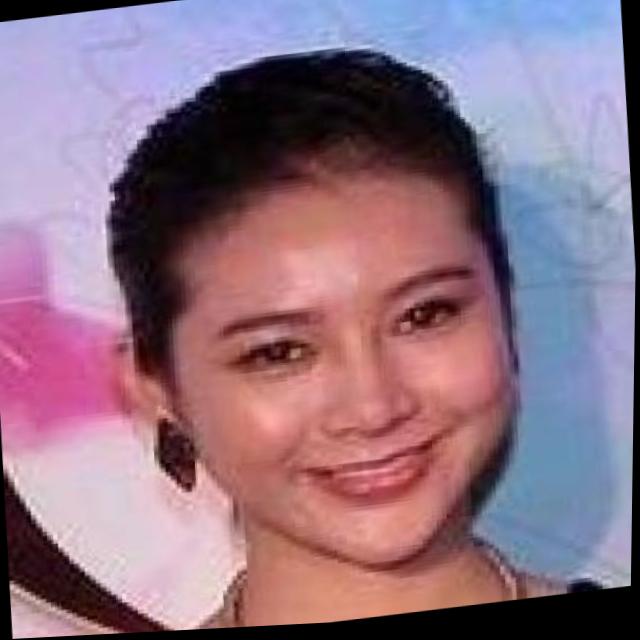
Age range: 21-44